Duchesne High School (Utah)

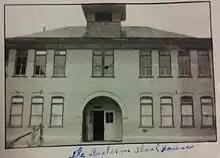
1907 Duchesne Public School

1921- – Ninth grade curriculum was added. More curriculum on the 10th grade level was added through the late 1920s.